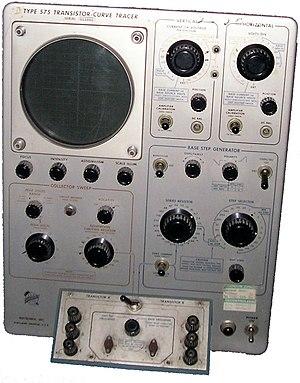
Le transistor est un composant électronique qui est utilisé dans la plupart des circuits électroniques aussi bien en basse qu'en haute tension.